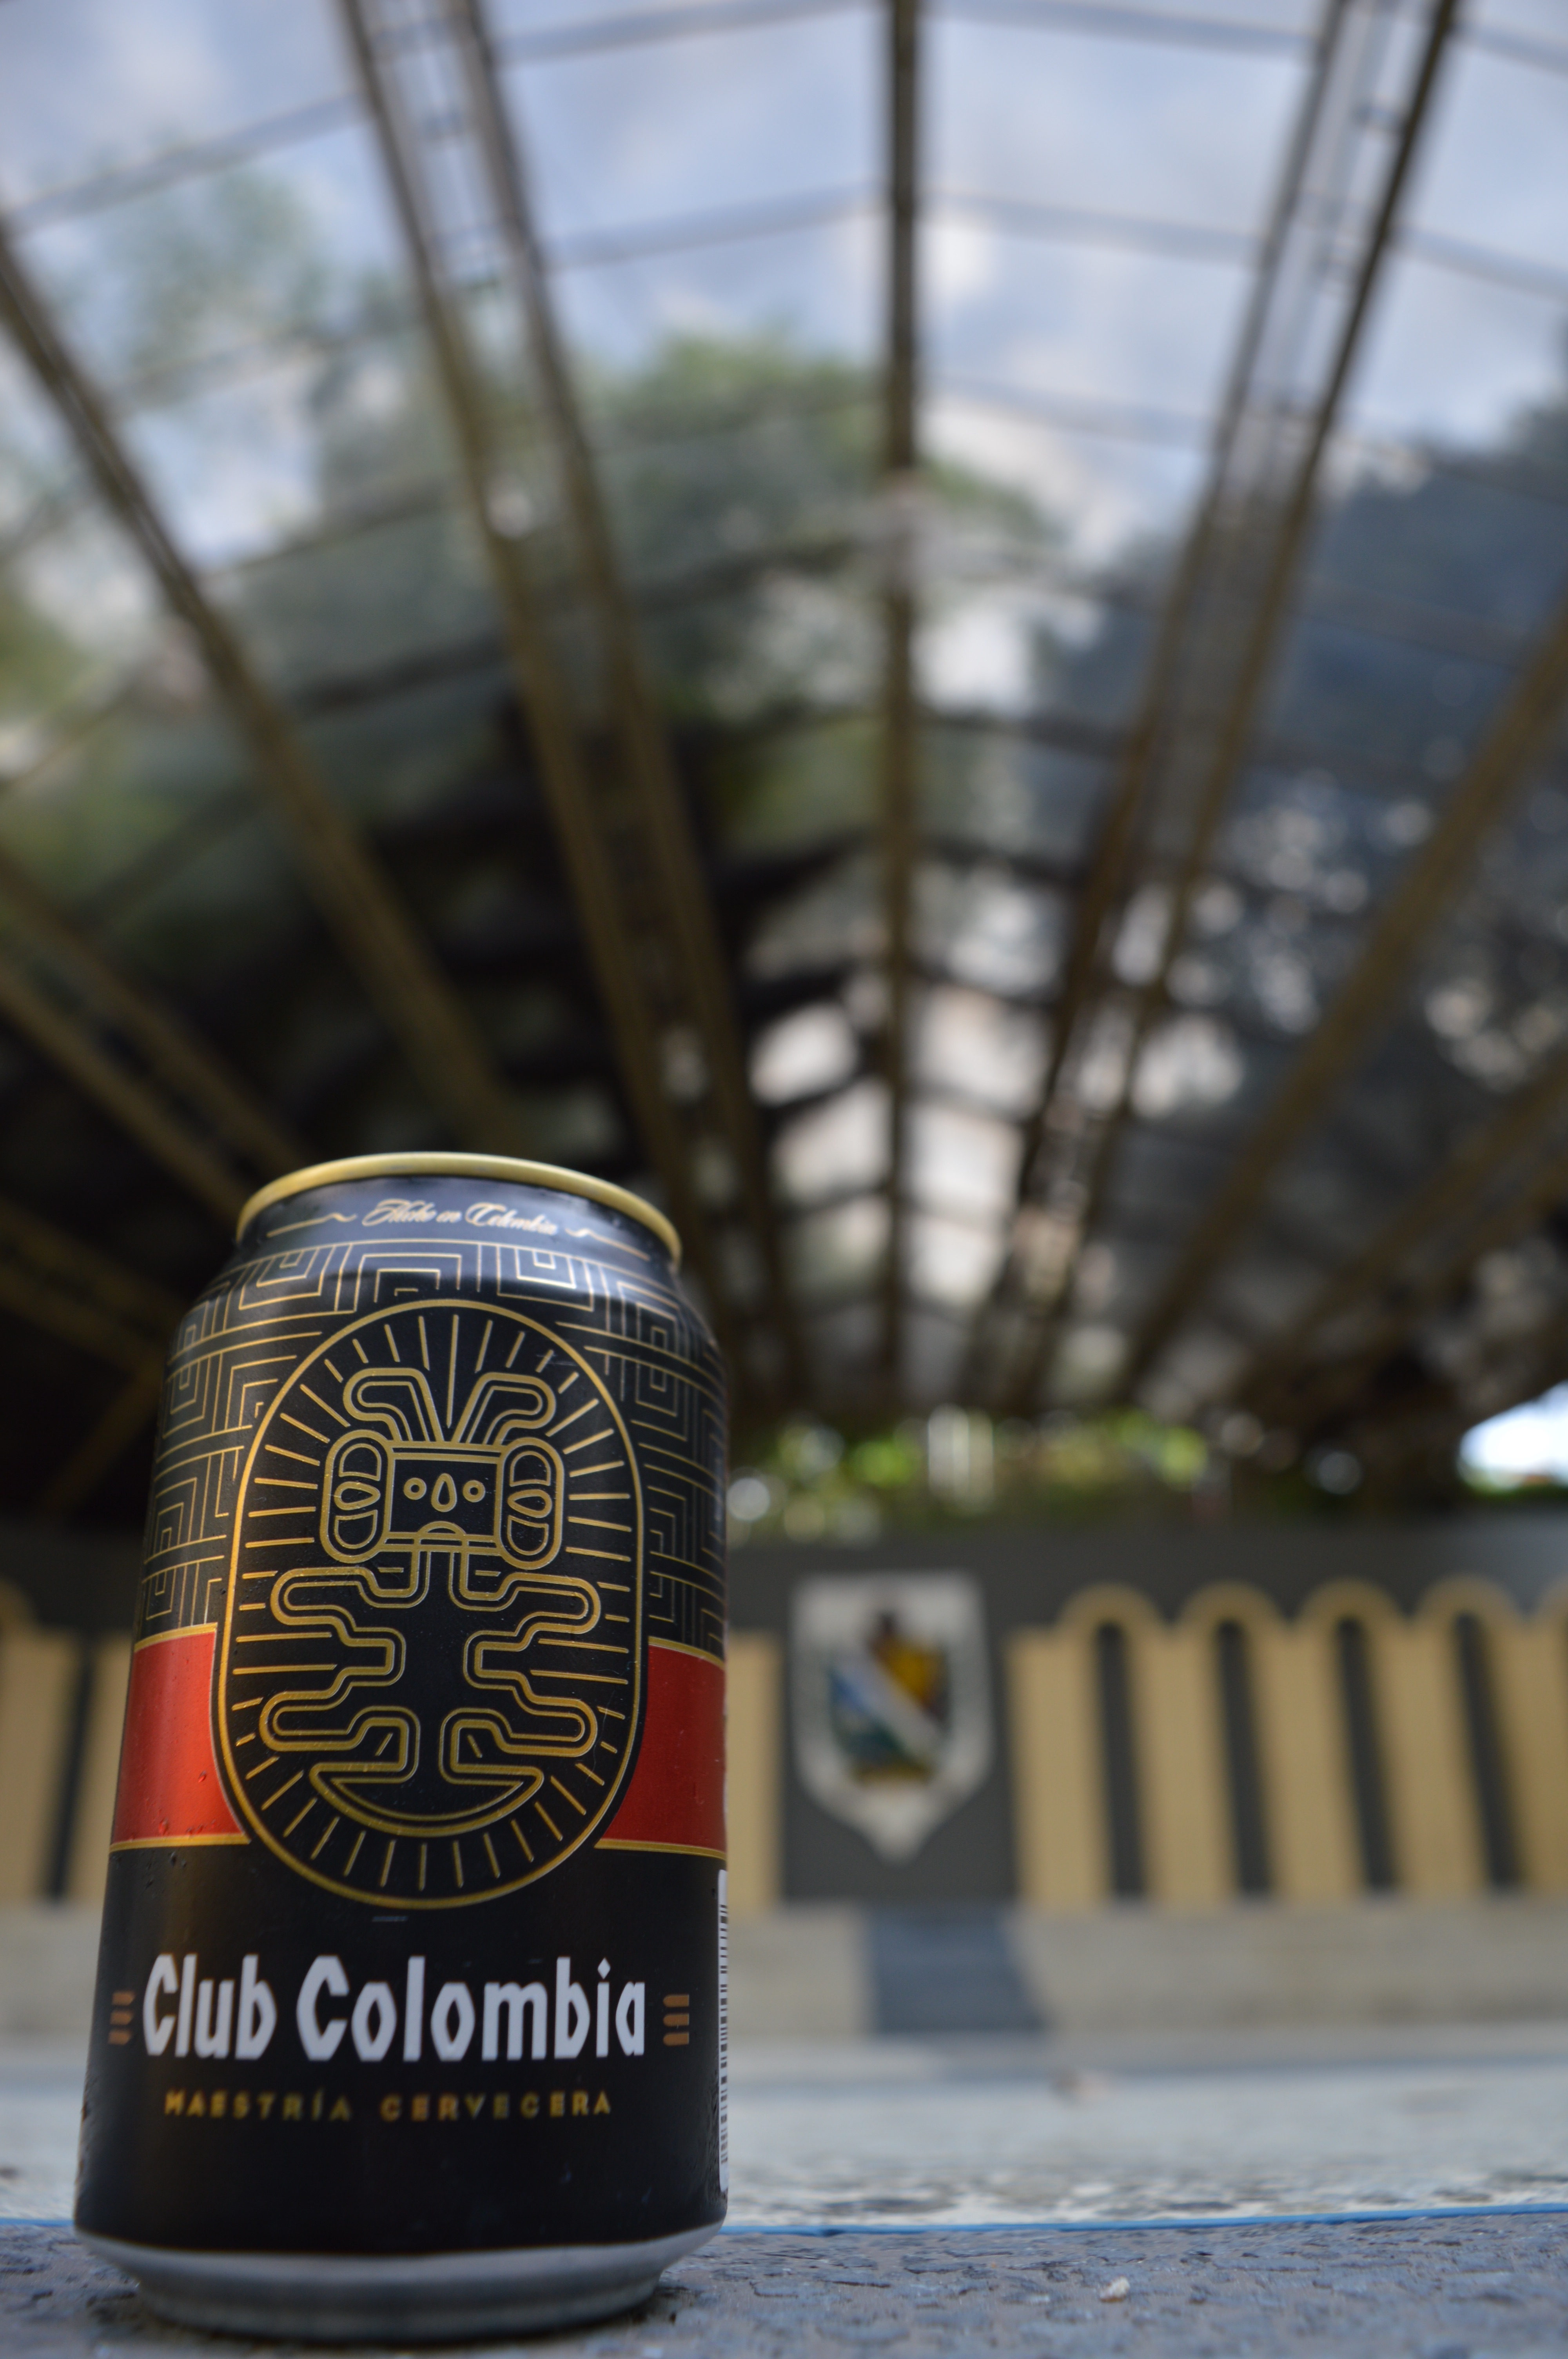
vehicle, drink, beer